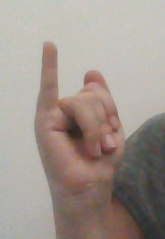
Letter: meem